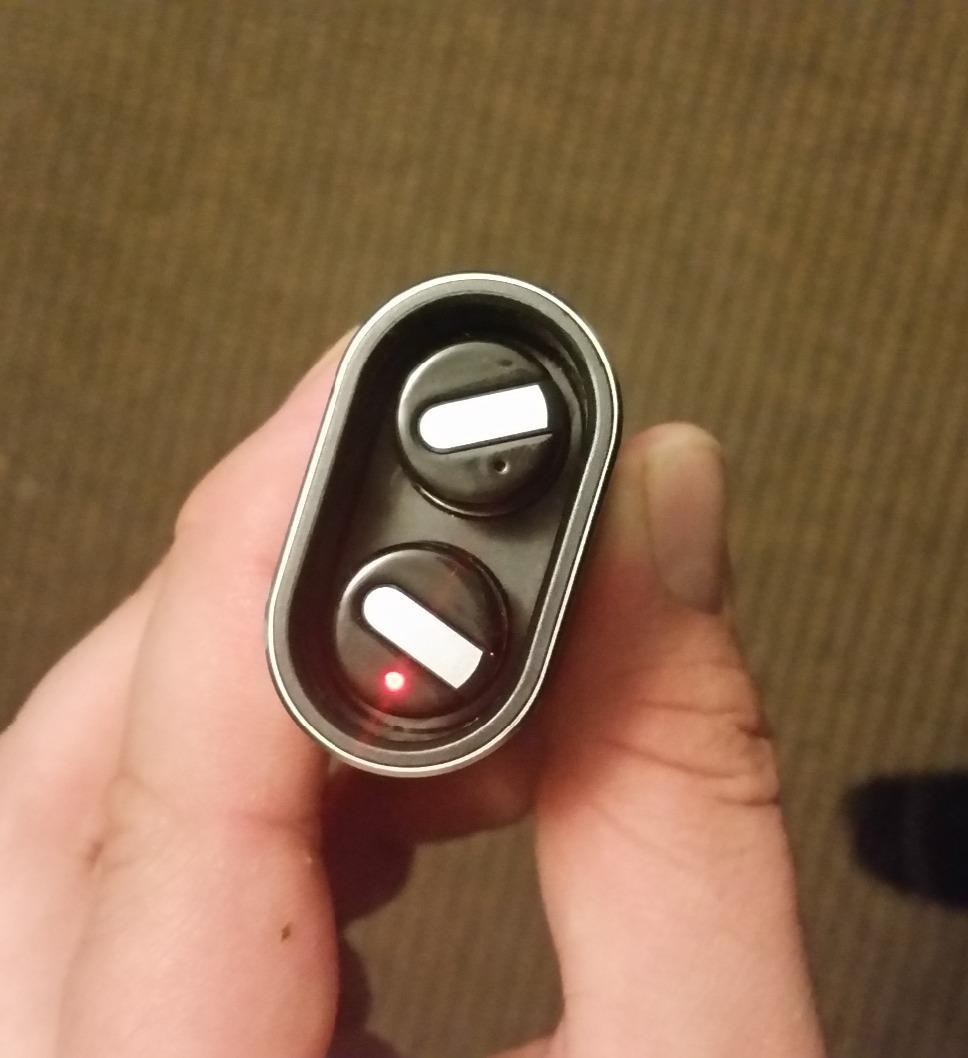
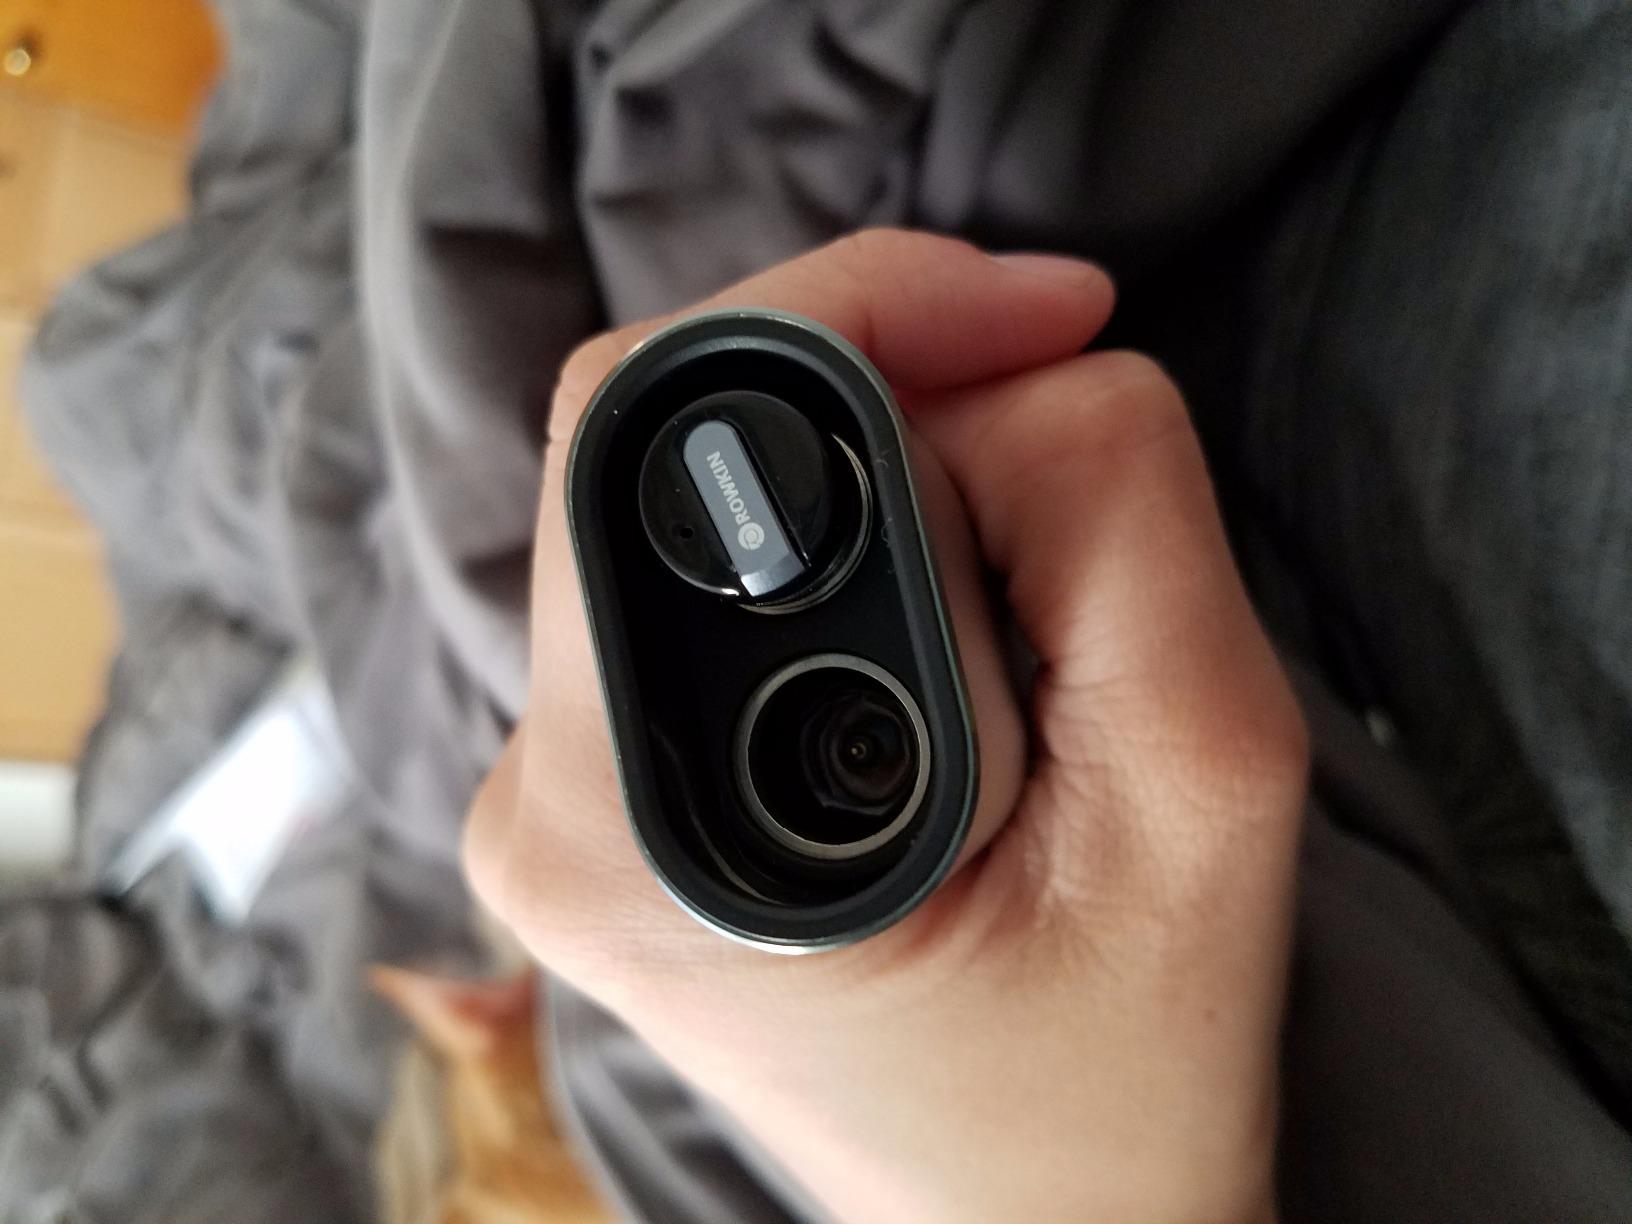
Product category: headphones
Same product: yes